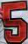
Number: 5